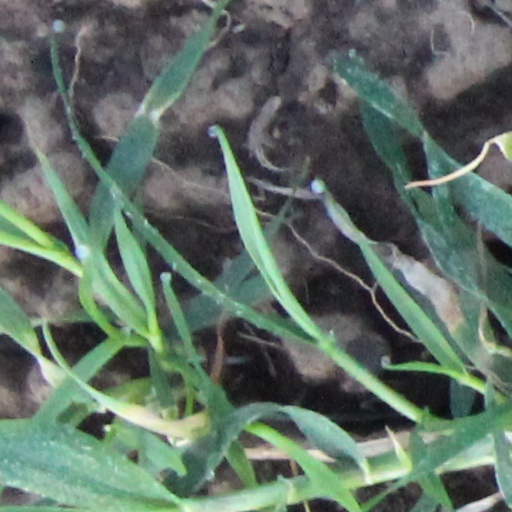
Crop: wheat